The Kreutzer Sonata (1937 film)

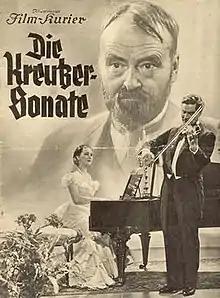

The Kreutzer Sonata is a 1937 German drama film directed by Veit Harlan and starring Lil Dagover, Peter Petersen and Albrecht Schoenhals. It was based on the 1889 novella of the same name by Leo Tolstoy.